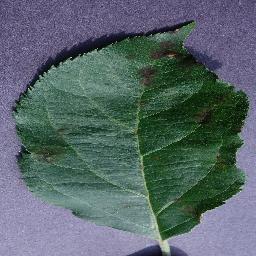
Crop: apple
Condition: scab